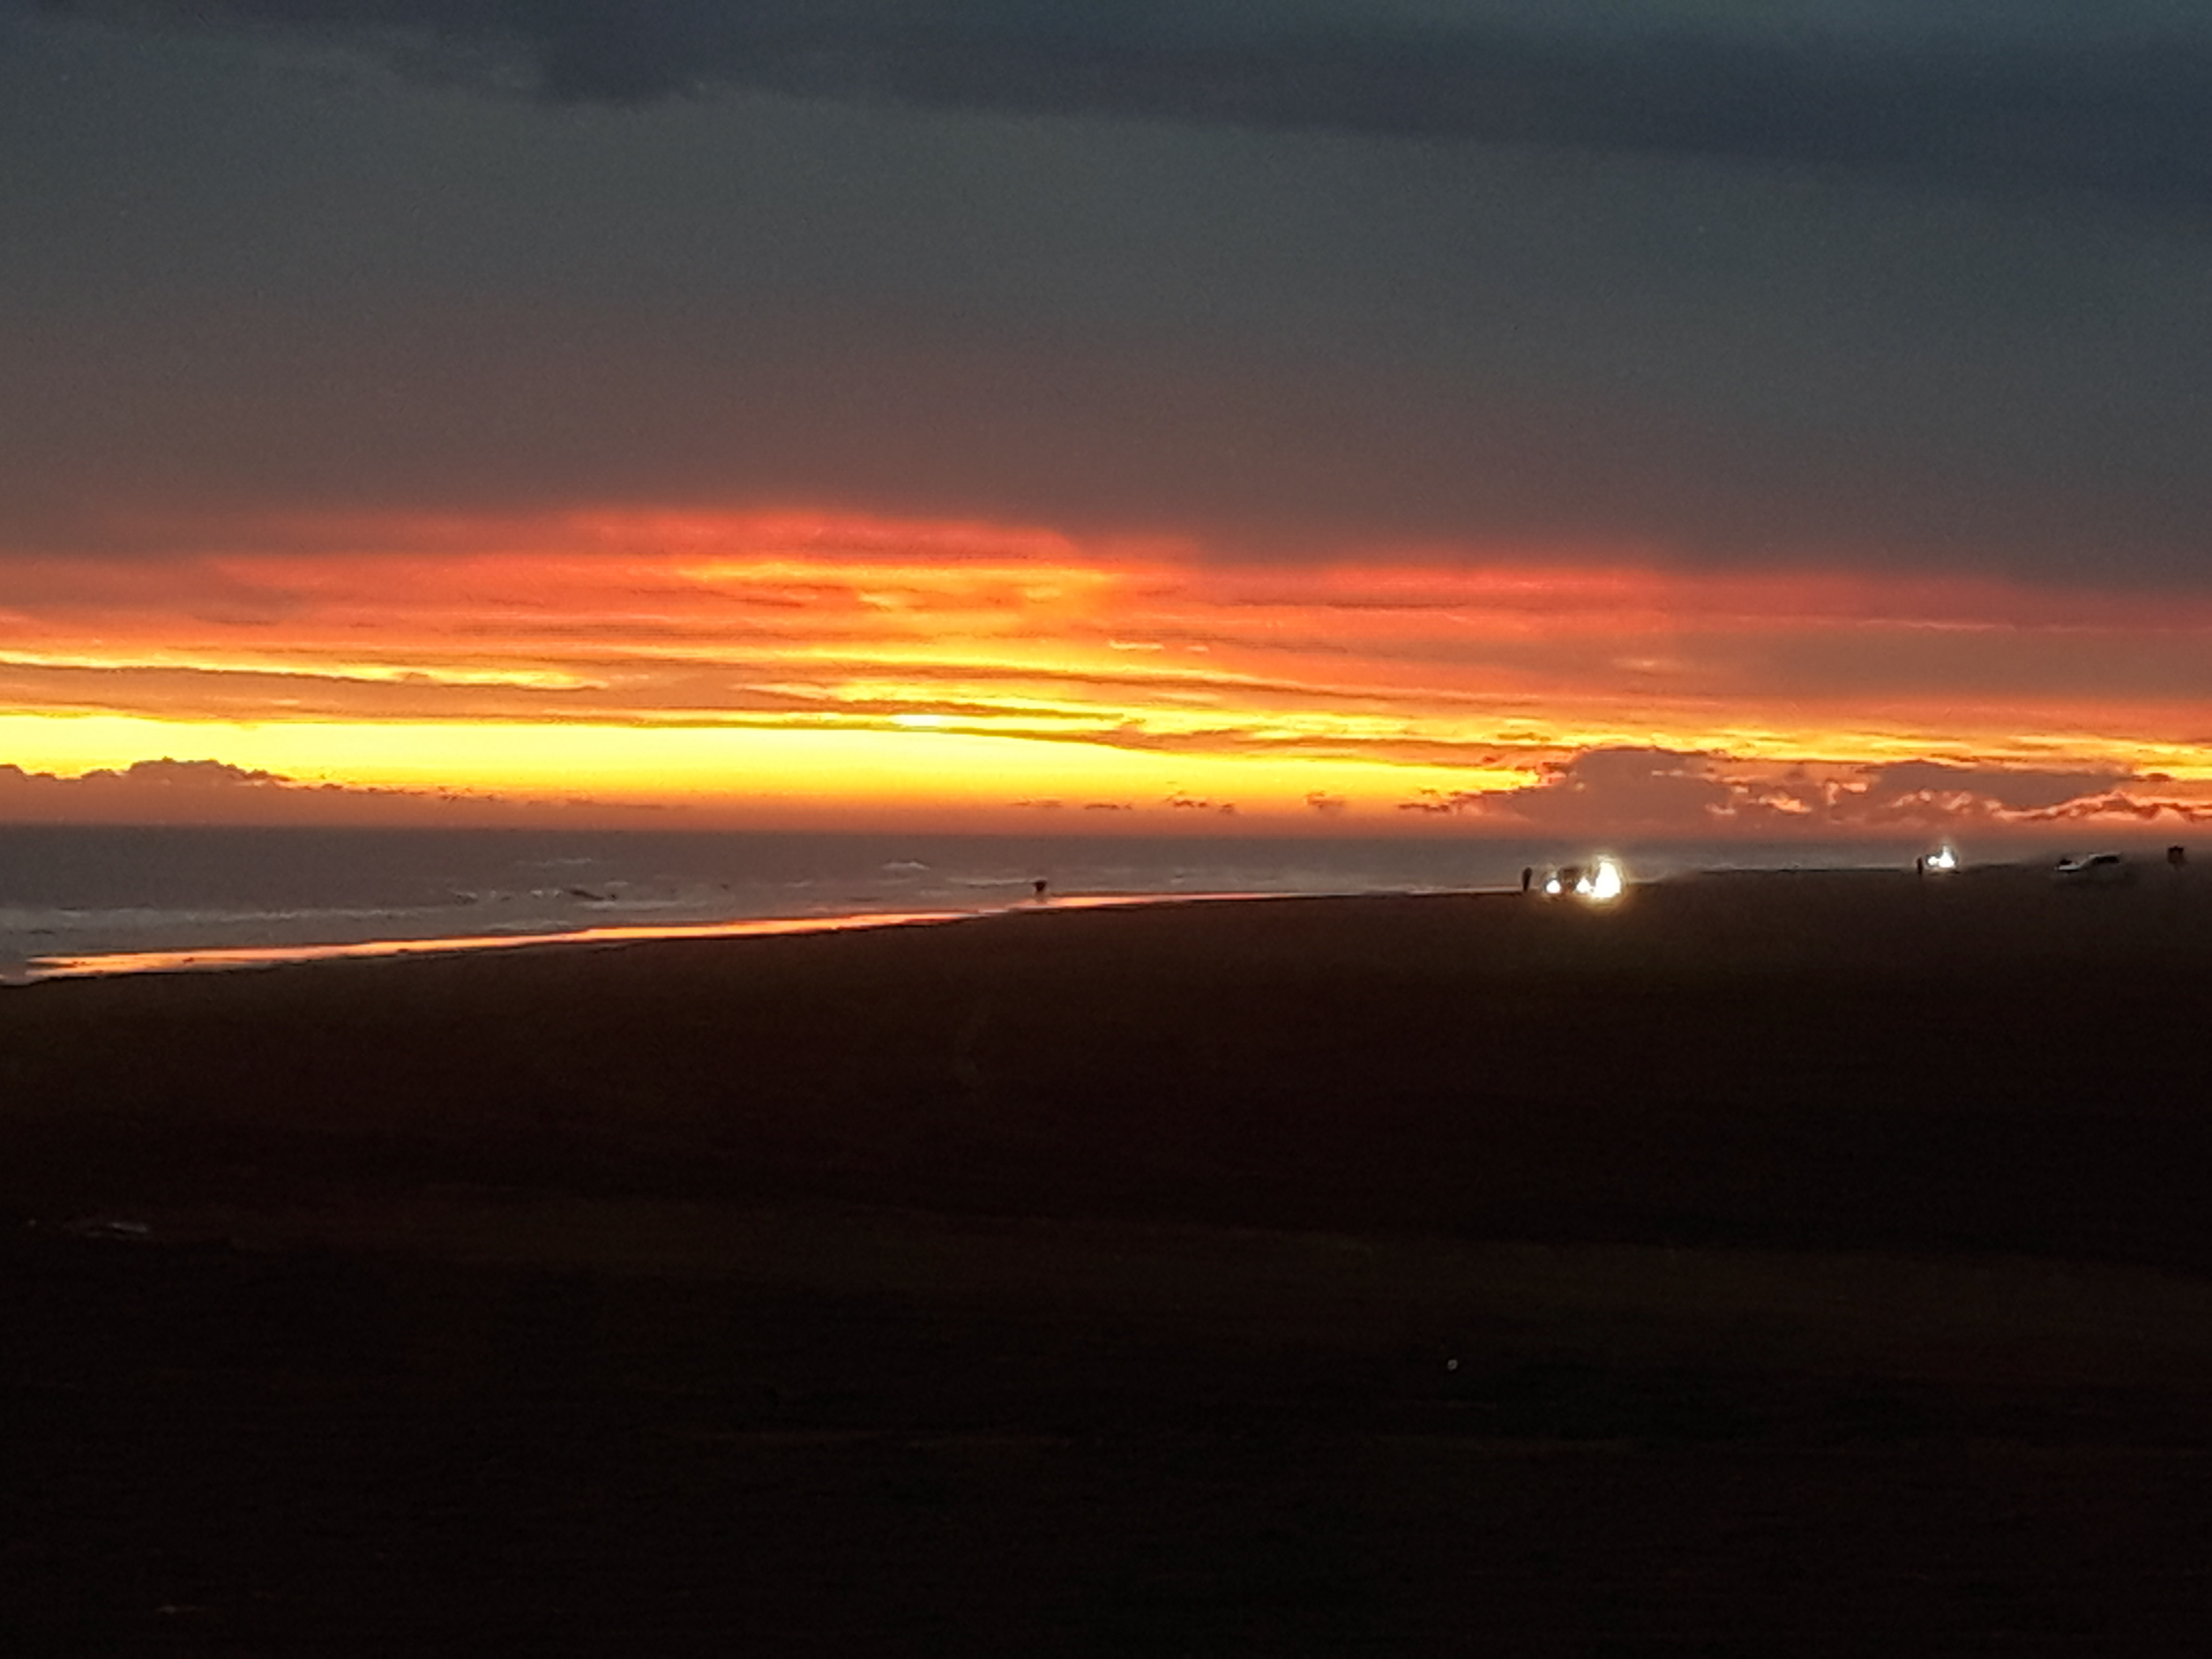
beach, sunset, summer, golden retriever, South Buenos Aires, sky, horizon, sunrise, cloud, red sky at morning, evening, sun, afterglow, dusk, morning, orange, atmospheric phenomenon, sea, atmosphere, dawn, ocean, calm, ecoregion, sunlight, landscape, plain, astronomical object, vacation, sound, coast, photography, night, road, hill